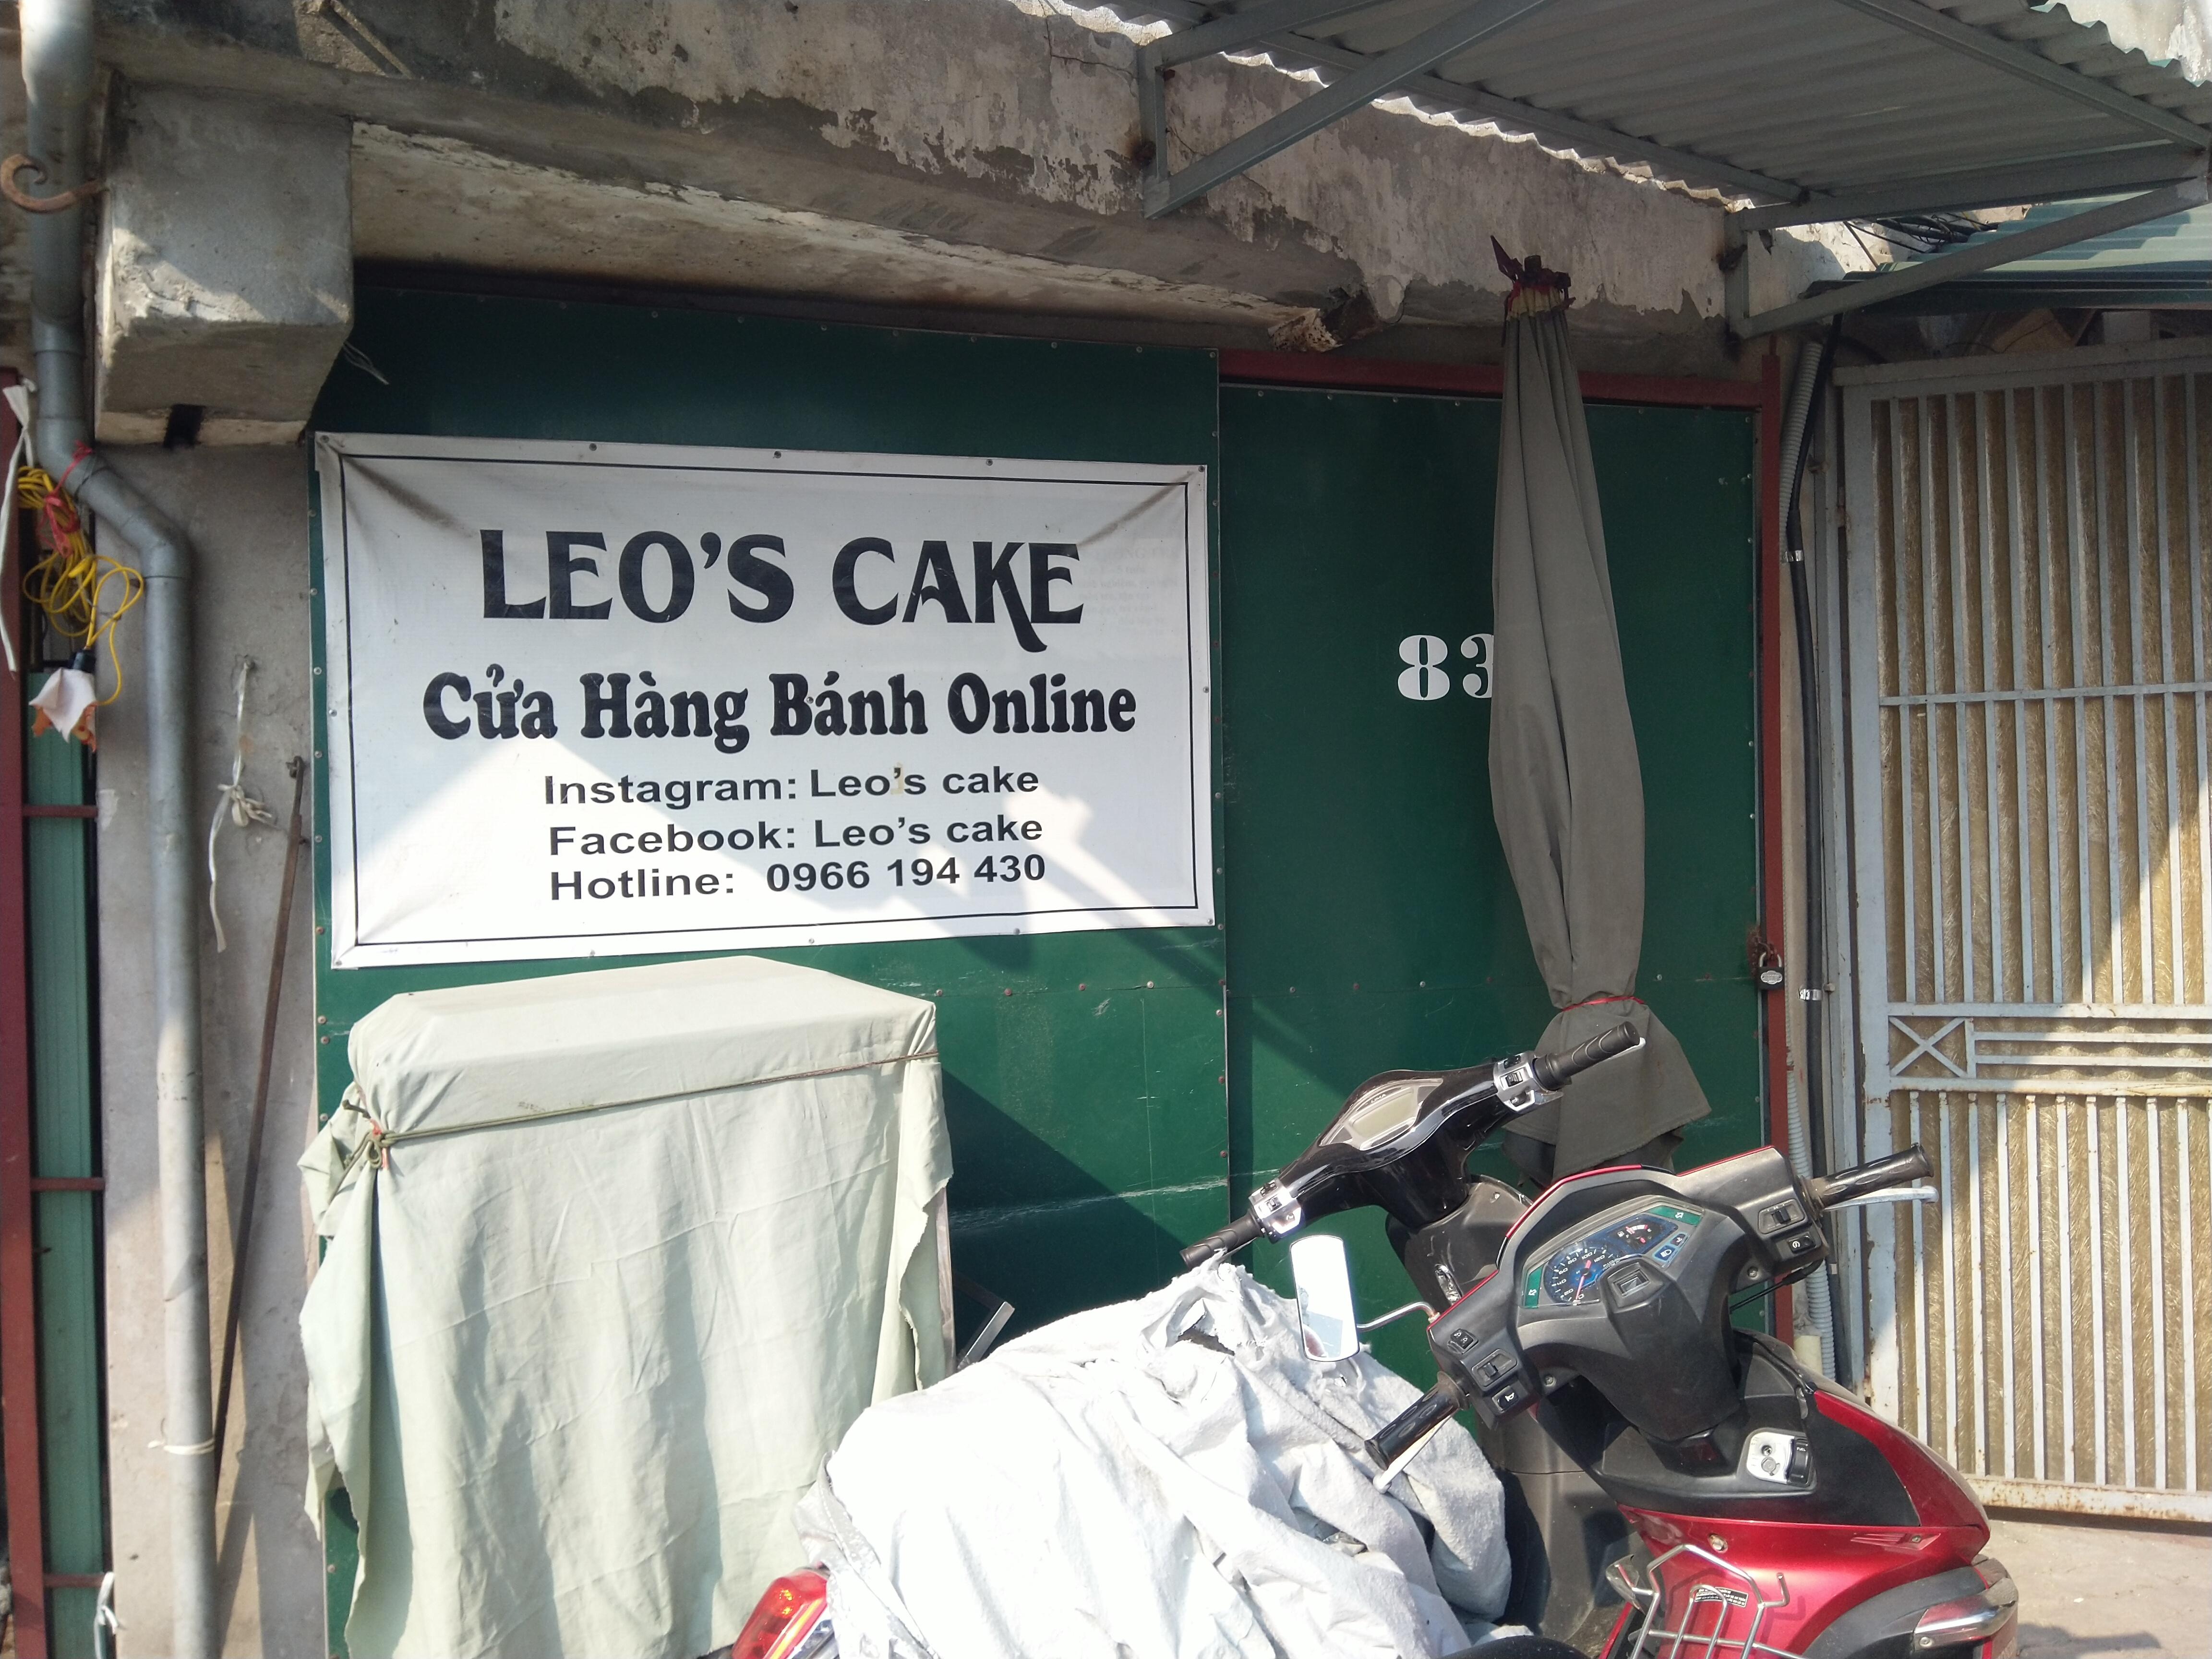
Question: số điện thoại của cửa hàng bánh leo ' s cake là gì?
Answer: số điện thoại của cửa hàng bánh leo ' s cake là 0 966 194 430